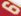
Number: 6